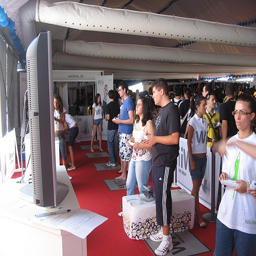
A group of people standing around a flat screen TV.
Large group of people playing the Nintendo Wii.
Several people are standing in front of TV monitors playing Wii games.
People are playing Wii at an exhibition hall.
People playing the wii game on a big tv.